Grid plan

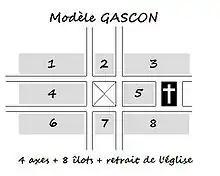
Bastide schema in Gascony

New European towns were planned using grids beginning in the 12th century, most prodigiously in the bastides of southern France that were built during the 13th and 14th centuries. Medieval European new towns using grid plans were widespread, ranging from Wales to the Florentine region. Many were built on ancient grids originally established as Roman colonial outposts. In the British Isles, the planned new town system involving a grid street layout was part of the system of burgage. An example of a medieval planned city in The Netherlands is Elburg. Bury St Edmunds is an example of a town planned on a grid system in the late 11th century.